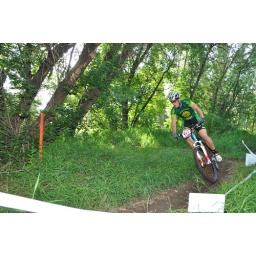
From the Edmonton Canada Cup mountain bike race, July 11th, 2010 in Edmonton, Alberta, Canada.